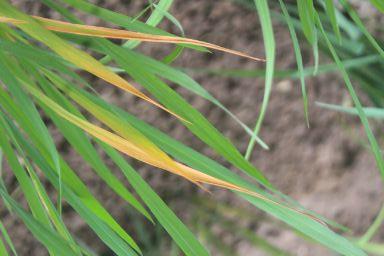
Disease: Tungro